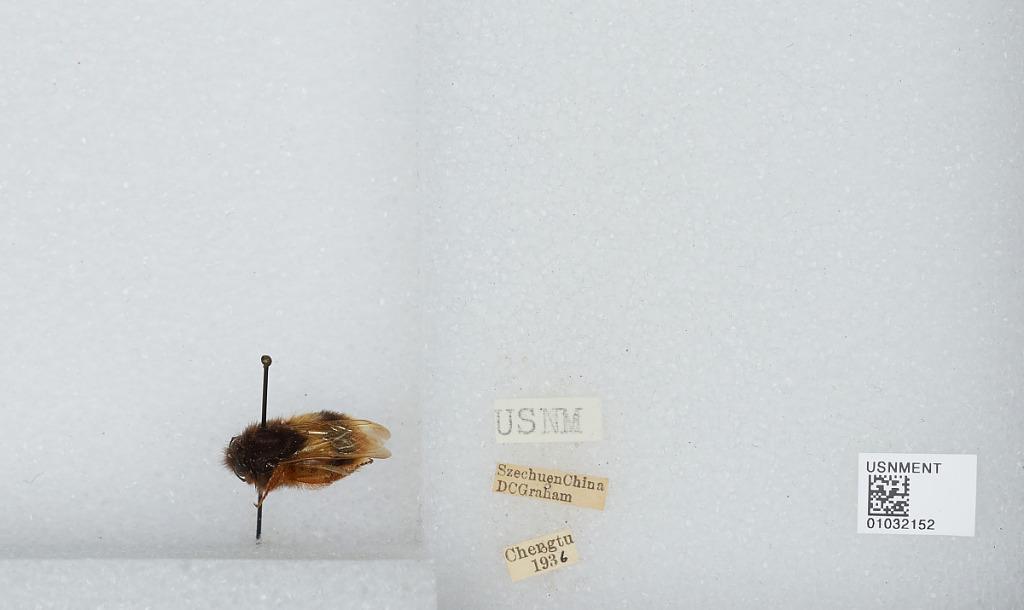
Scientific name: Bombus mearnsi Ashmead
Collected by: D. Graham
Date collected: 1936--
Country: China
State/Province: Sichuan
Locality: Chengdu
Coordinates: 30.6586, 104.065